Lynn and Hunstanton Railway

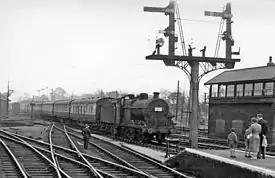
An excursion train from Coalville to Hunstanton, entering King's Lynn station in 1956

The West Norfolk Railway was allied with the Lynn and Hunstanton Railway, and they amalgamated by Act of 8 June 1874, becoming the "Hunstanton and West Norfolk Railway". The Lynn and Hunstanton main line was relatively successful but smaller railways became more fragile in the latter decades of the 19th century, and on 1 July 1890 the Lynn and Hunstanton Railway was sold to the Great Eastern Railway for £160,000 and £5,000 for legal expenses.